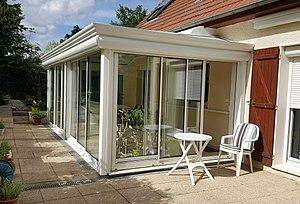
Véranda accolée à une maison individuelle.
Une véranda est une pièce supplémentaire aux parois majoritairement vitrées, utilisée généralement comme salon ou jardin d'hiver. Prolongement d'une maison existante, c'est un porche ou une galerie légère, couvert et à jour, établi sur la façade d’une maison. L'armature est souvent en bois ou en aluminium, parfois en PVC, en fer forgé ou en acier. Selon la définition du glossaire de l'architecture une véranda est une galerie vitrée, fermée ou ouverte, en appentis devant une façade